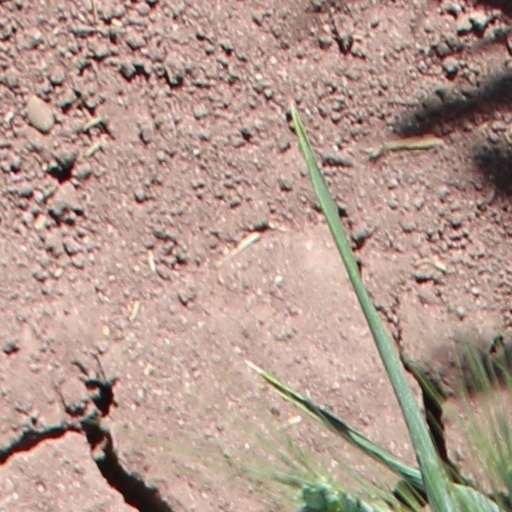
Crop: wheat